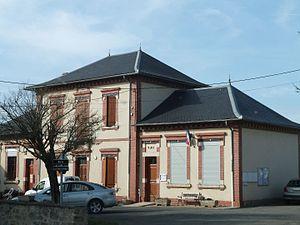
Mairie de la Lacapelle-Ségalar au lieu dit de la Croix d'Arnac
Lacapelle-Ségalar est une commune française, située dans le département du Tarn en région Occitanie.